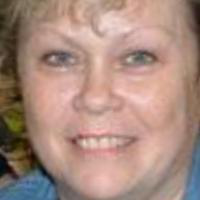
Age group: age 56-65